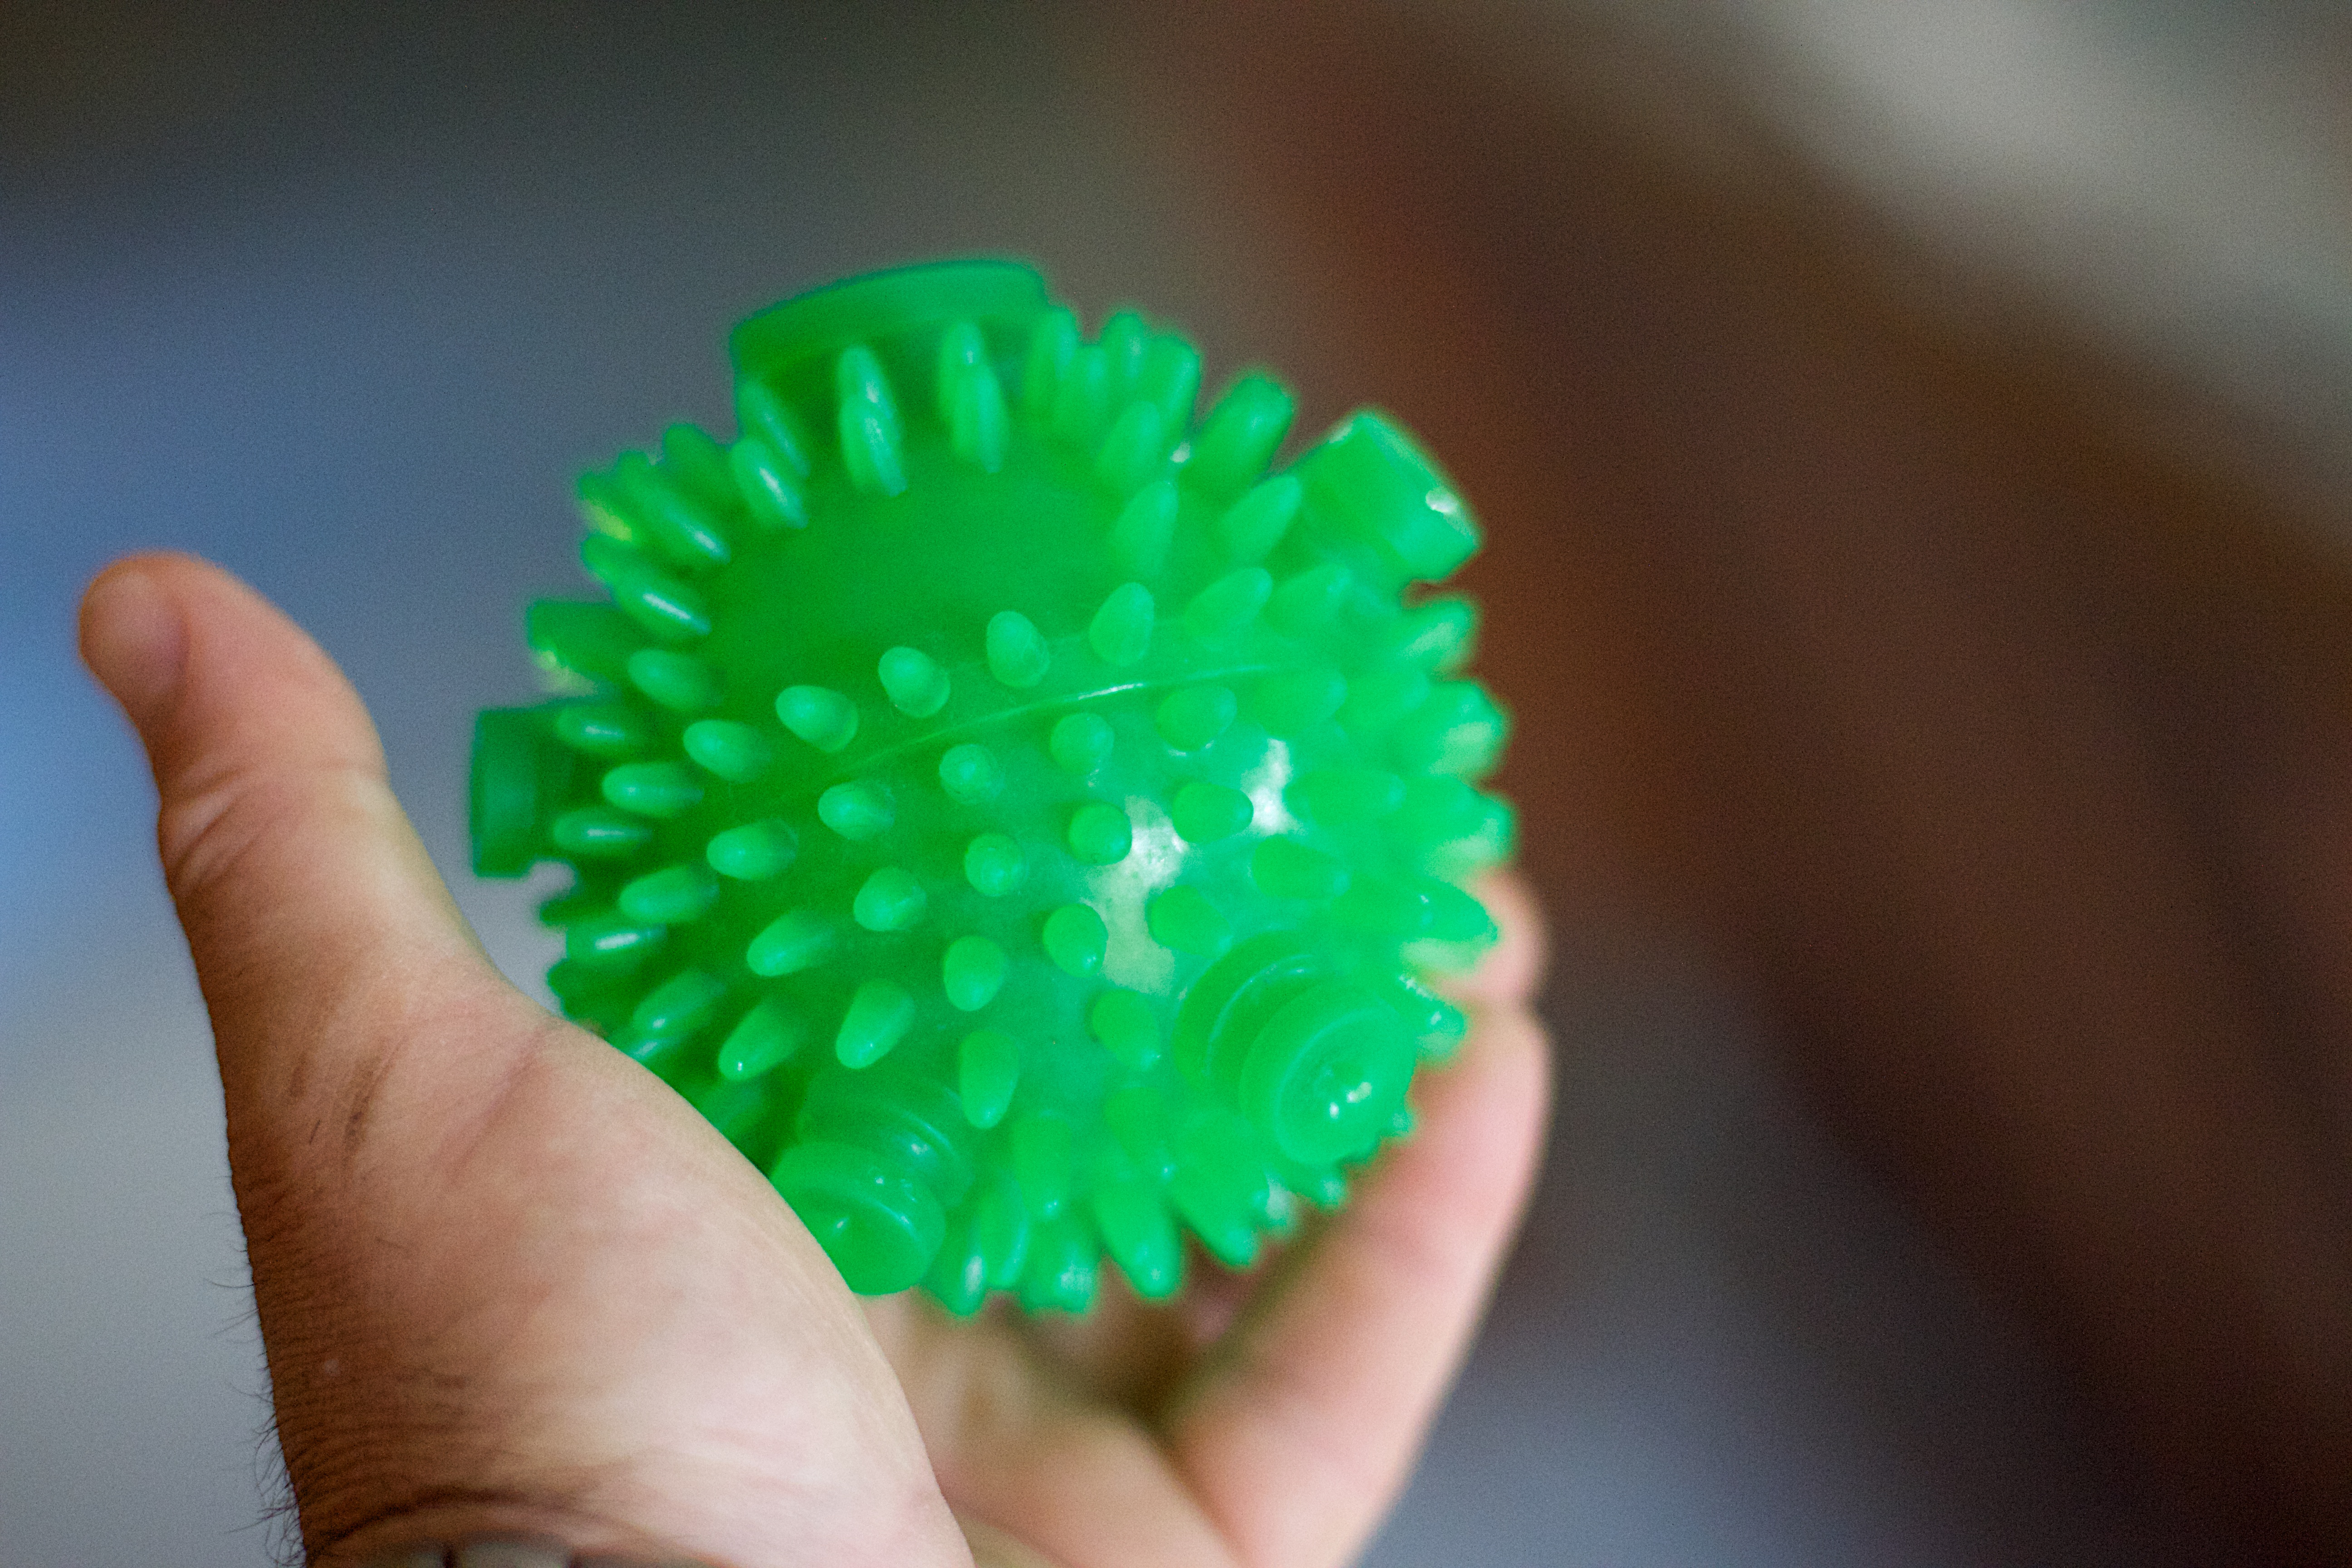
hand, leaf, flower, finger, green, close up, art, 2013365, macro photography